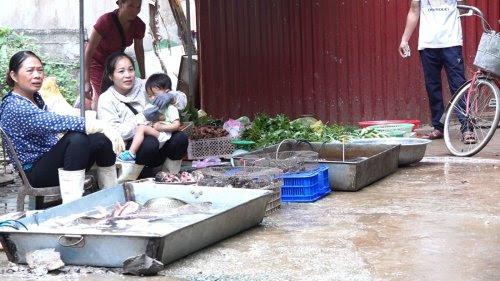
một người phụ nữ mặc áo trắng đang bế một đứa trẻ ở trên tay